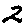
Label: 2